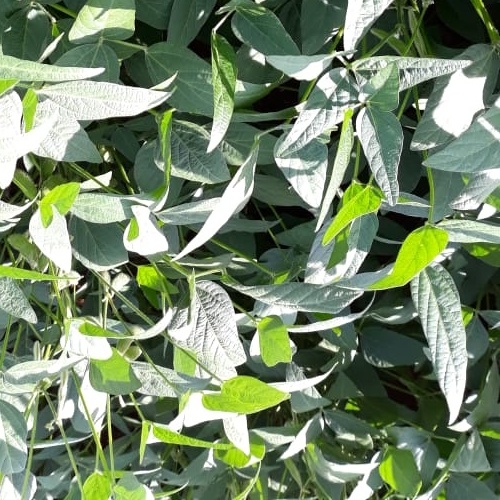
Label: Healthy